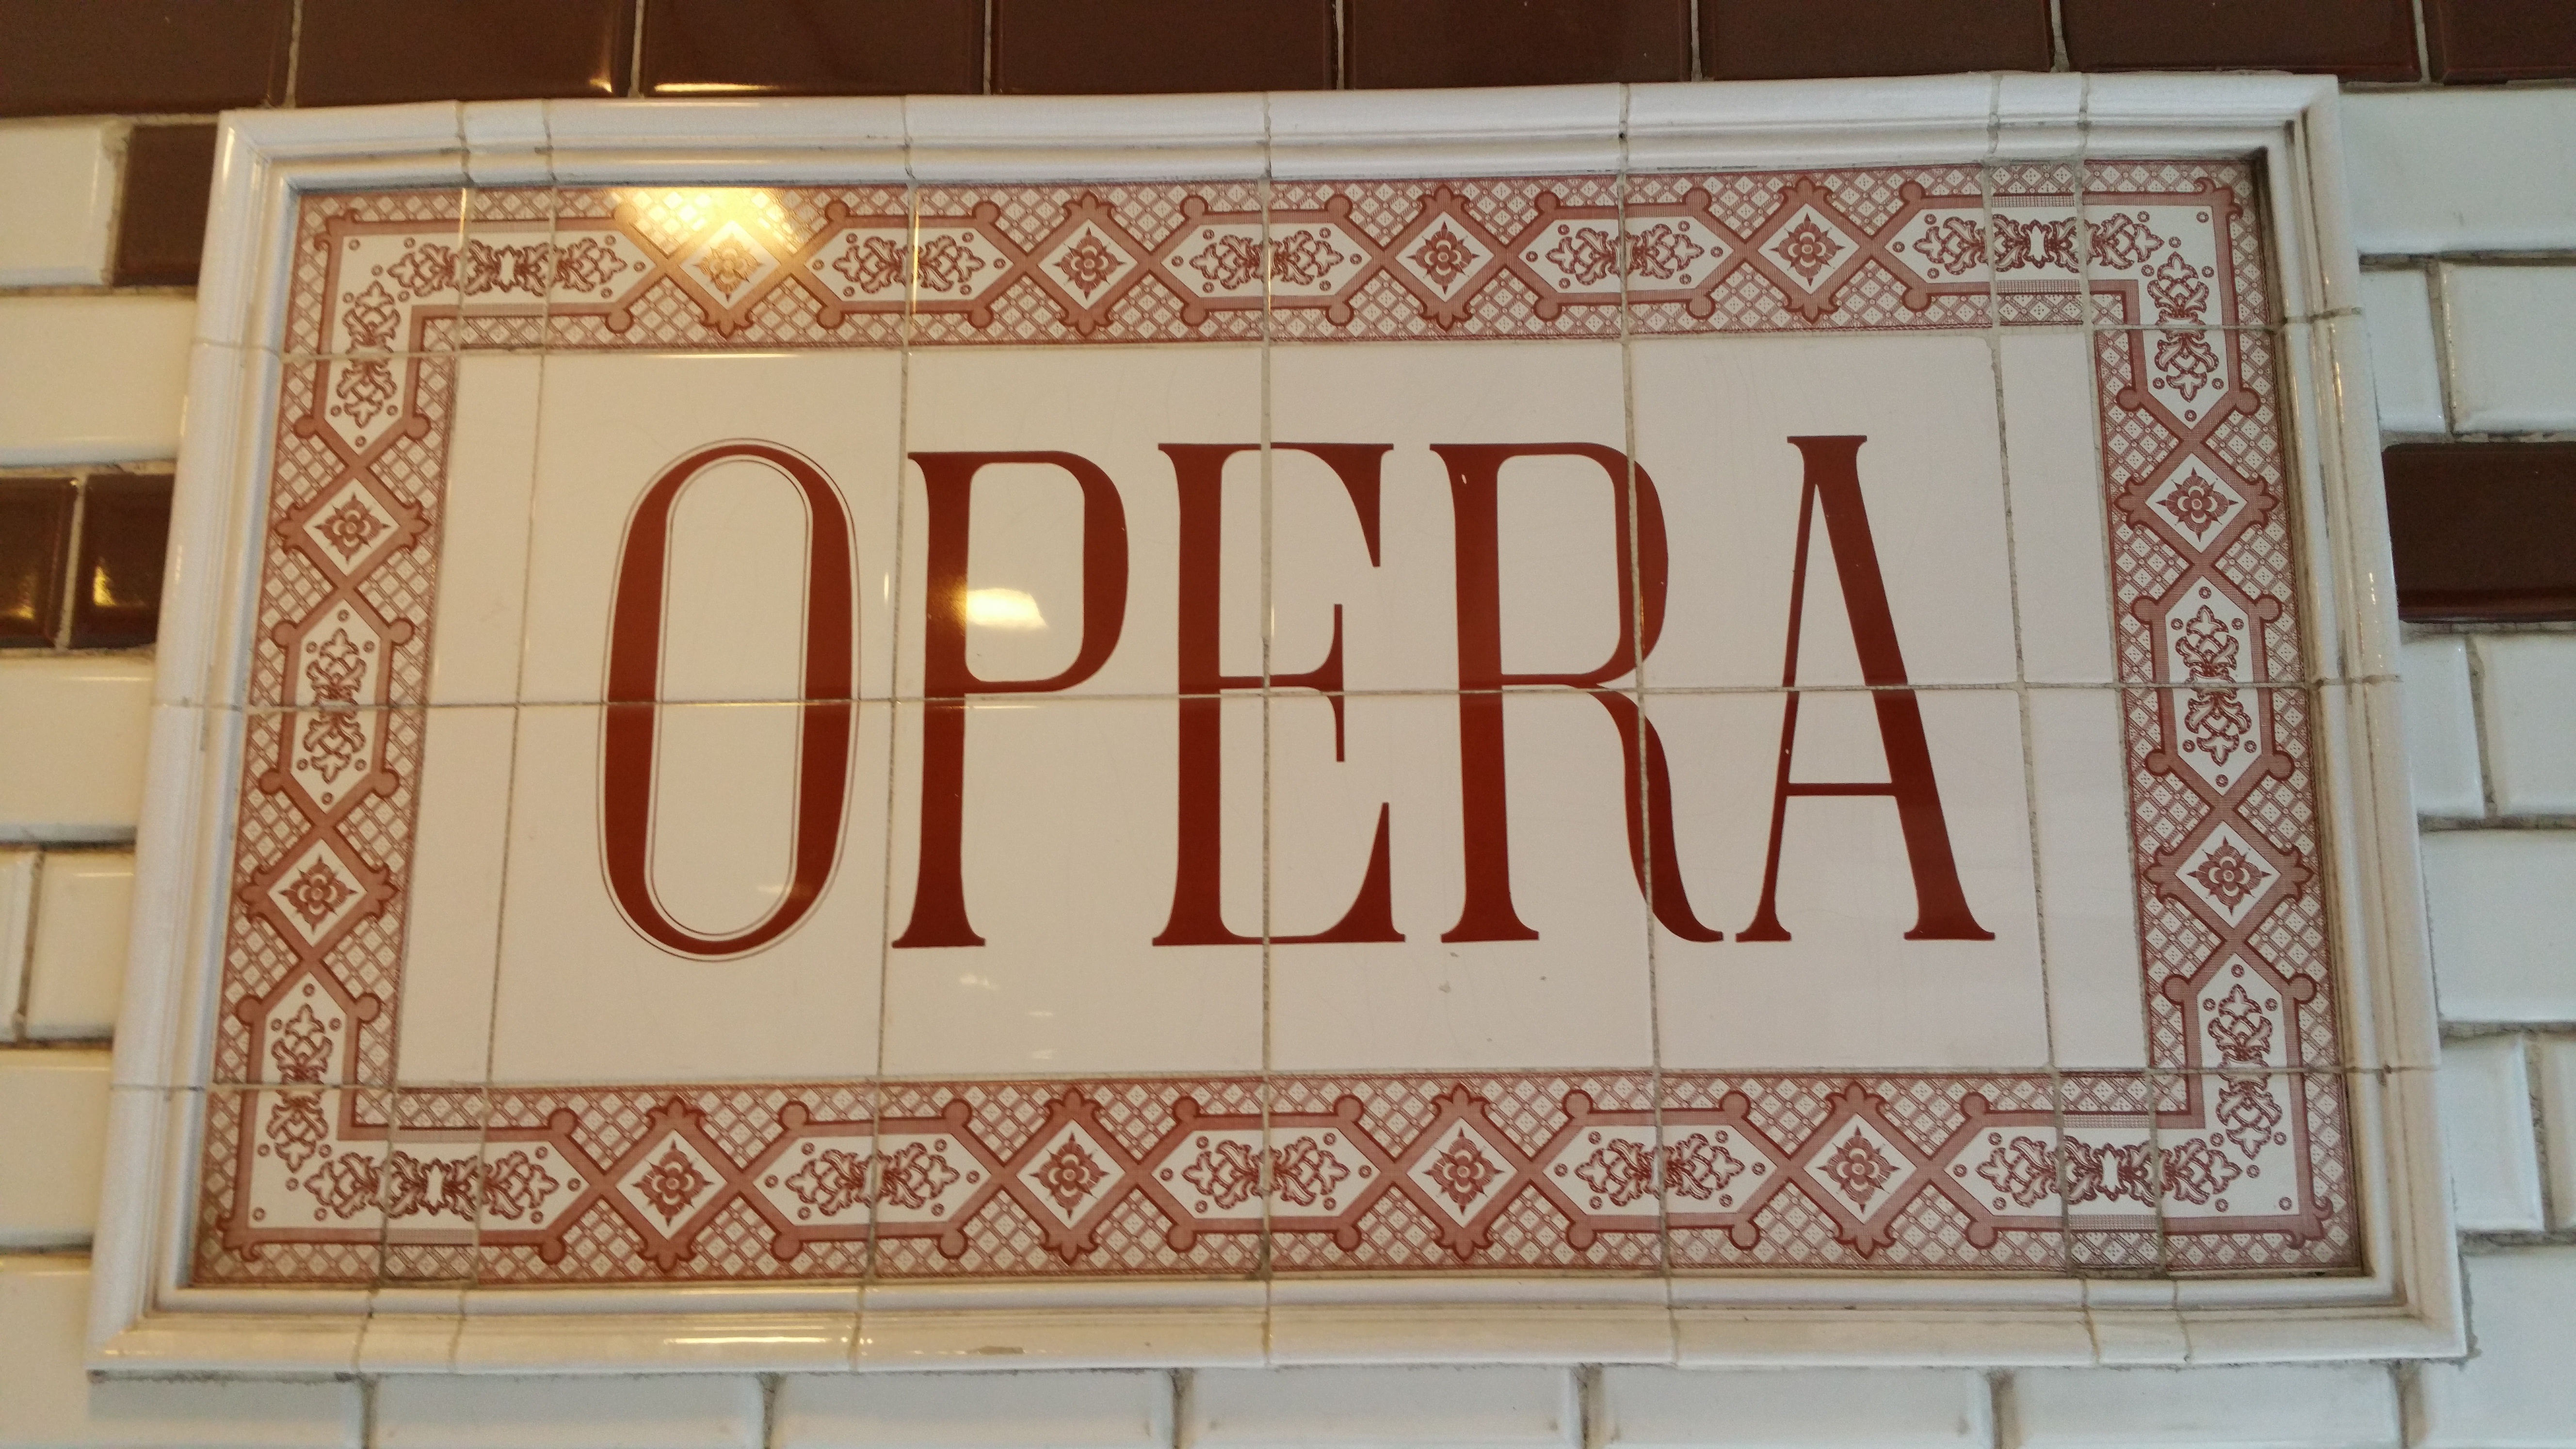
advertising, metro, sign, opera, interior design, art, design, state opera, opera station